Toalean culture

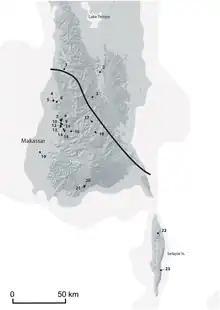
Map of South Sulawesi, Indonesia, showing sites identified with Toalean artefacts. Map by K. Newman & Y.L.Perston

The cave site of Leange Panninge ("Bat Cave") contains dense Toalean assemblages including 138 unbroken backed microliths (many with a regular lozenge shape), Maros points, and various stone scrapers. An intact burial with associated stone tools was discovered in 2015. The Leang Panninge site was designated as a cultural heritage by the Maros Regency Culture and Tourism Office on July 25, 2019.